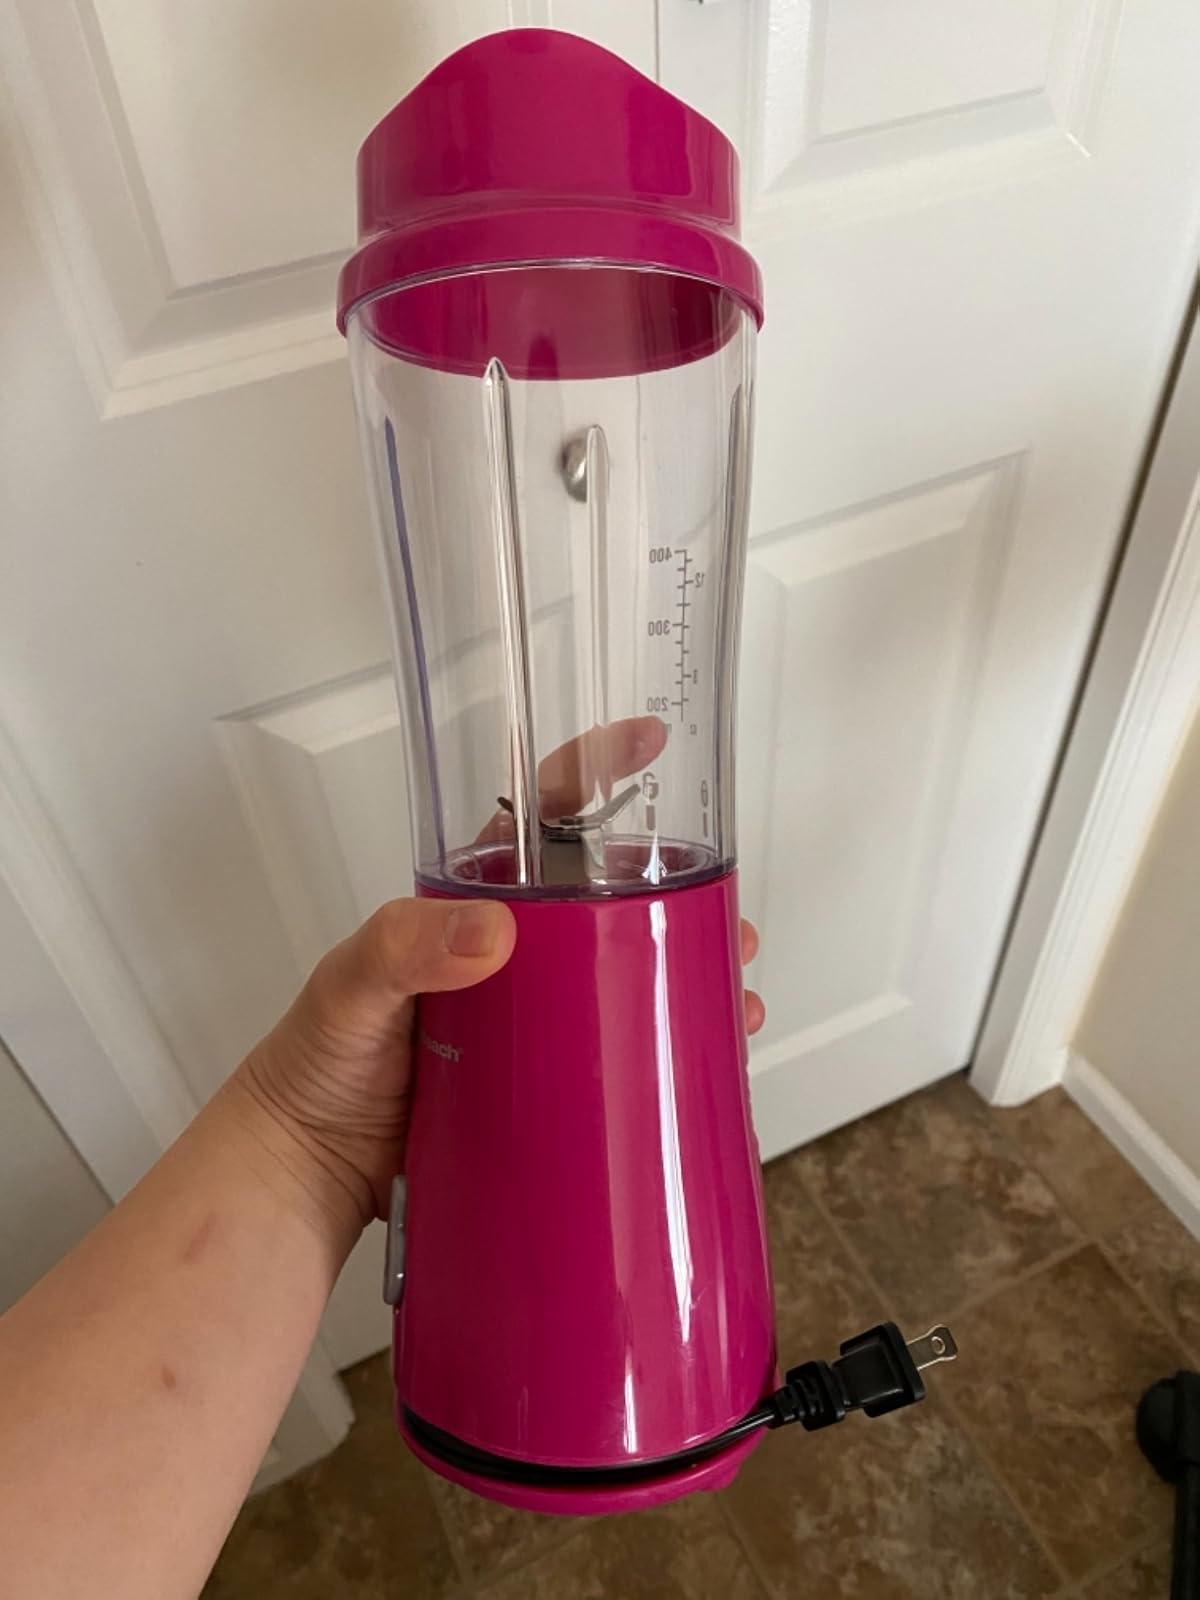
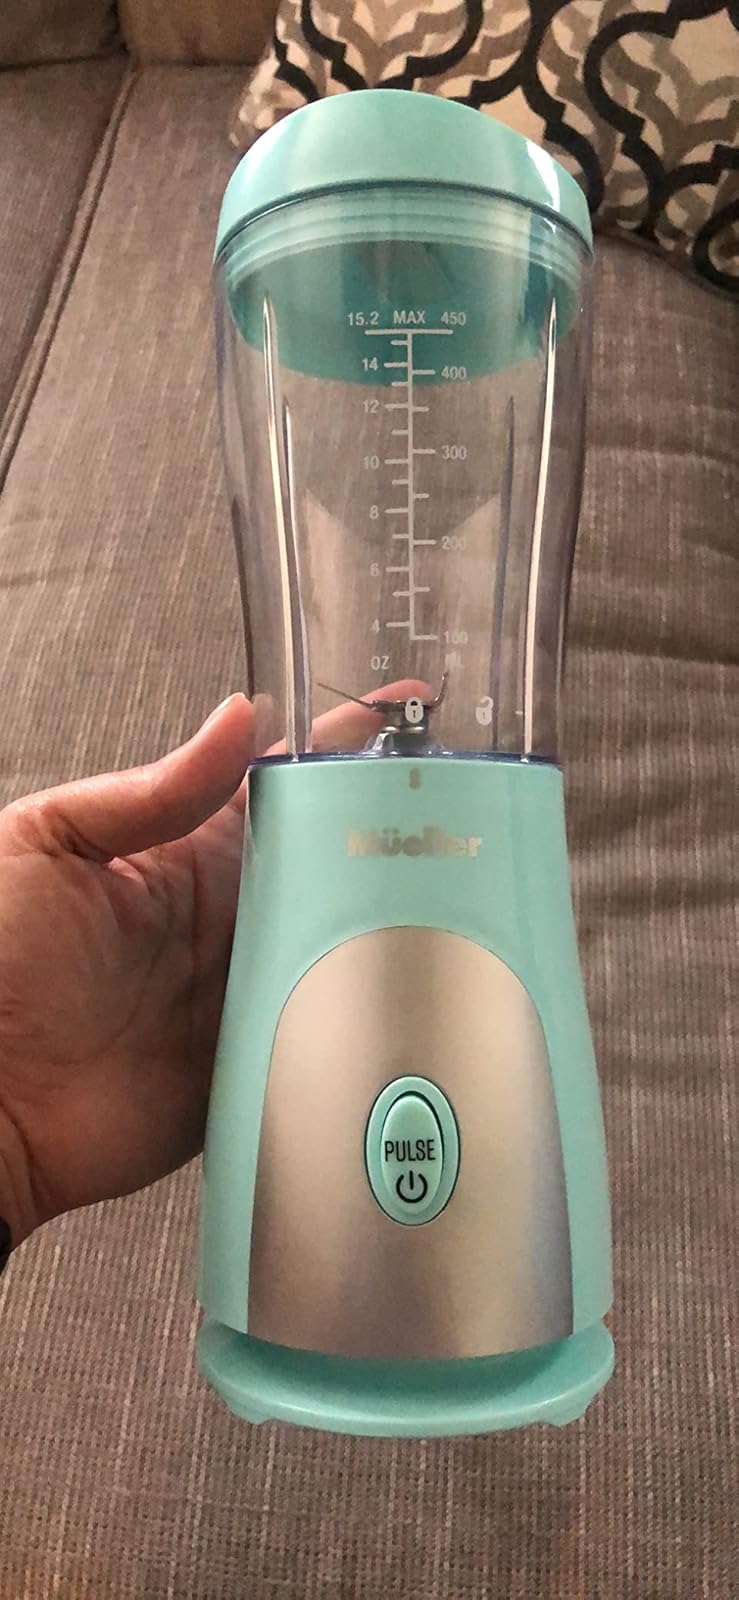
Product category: items_blender
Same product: no